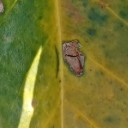
Label: Miner